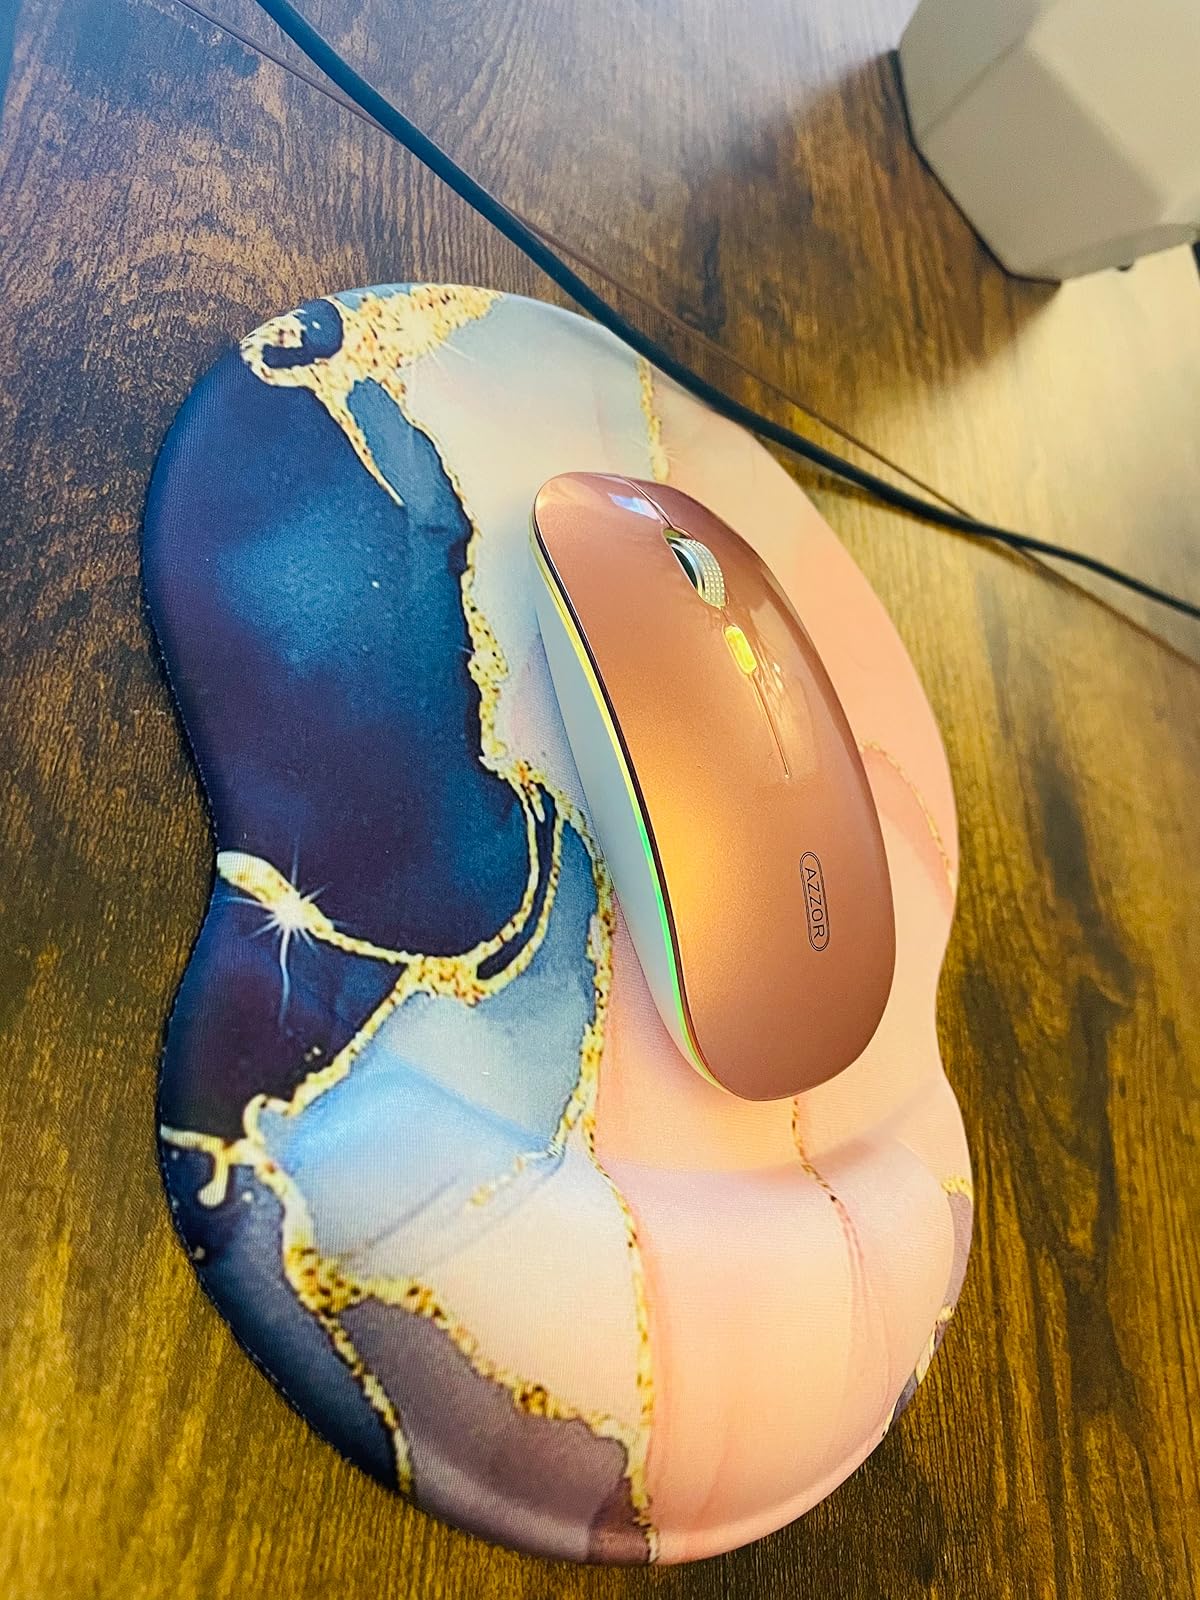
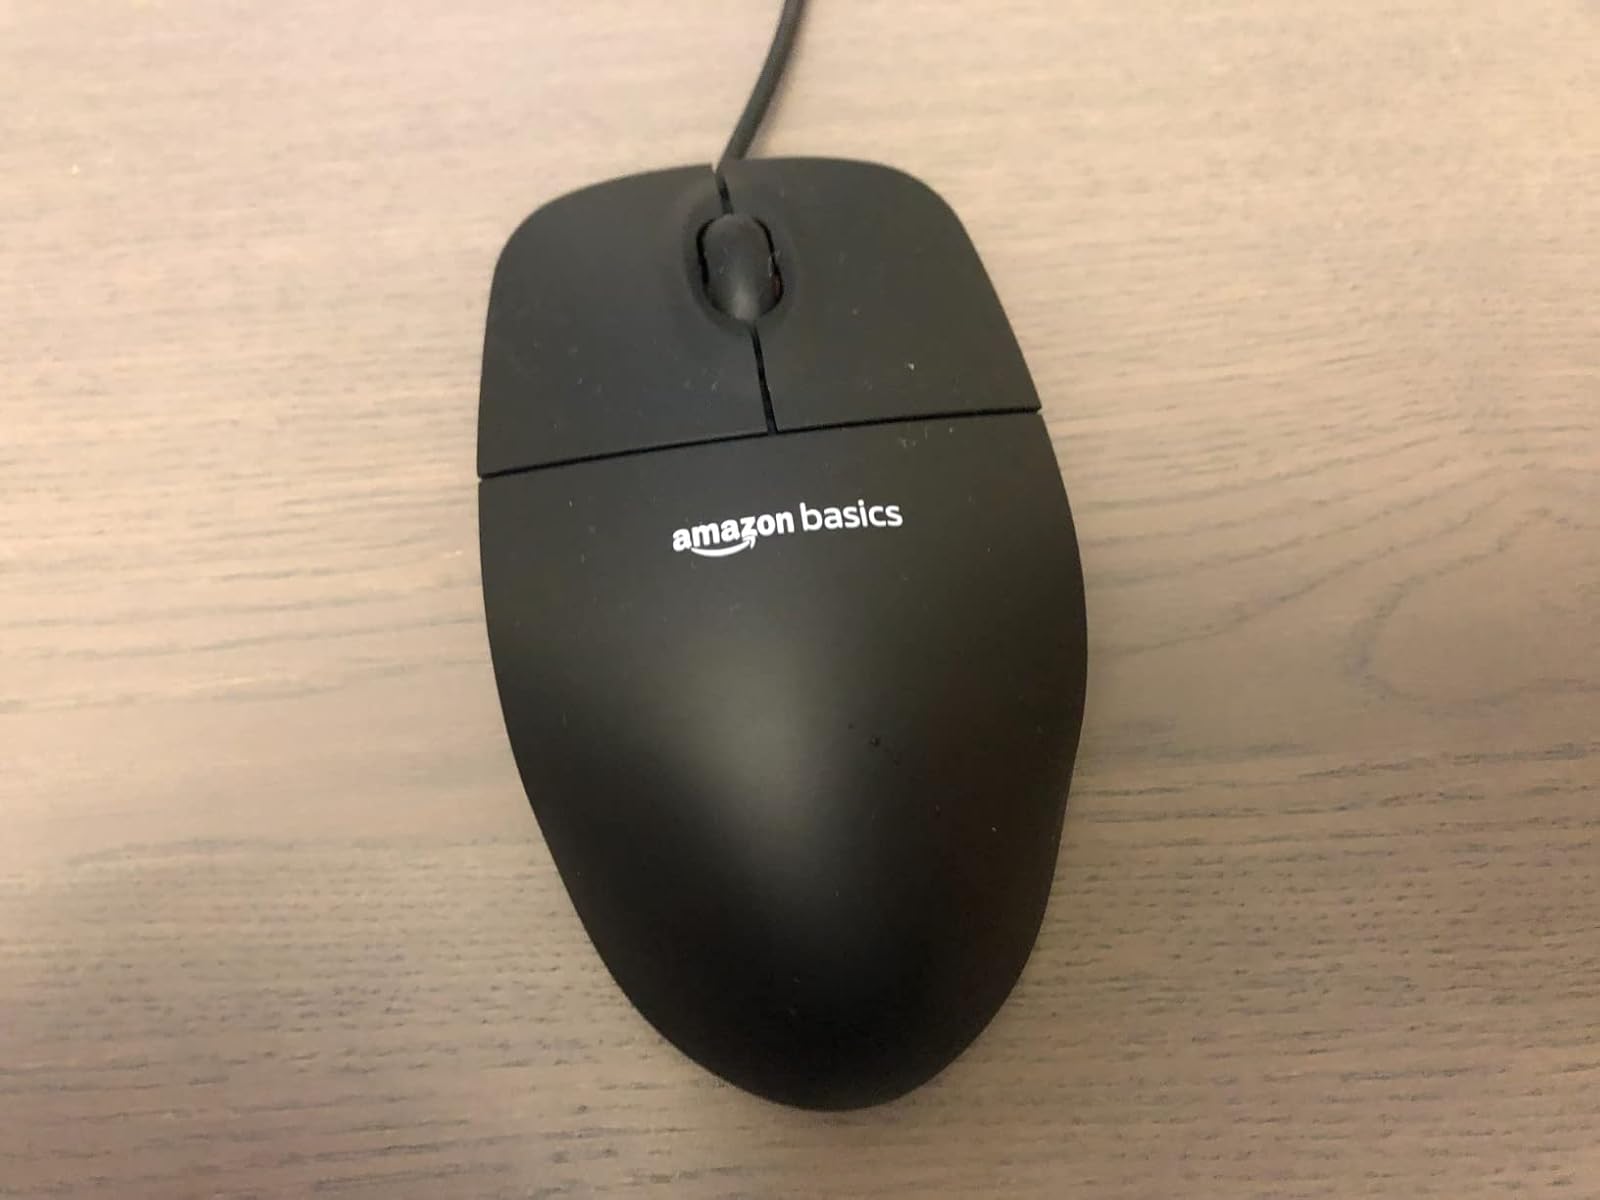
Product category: mouse
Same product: no